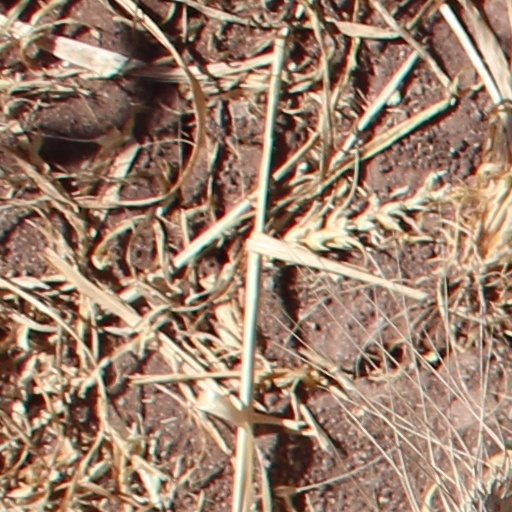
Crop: wheat